Force India VJM10

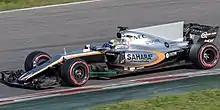
The VJM10 sporting the original livery during pre-season testing

Initially, during pre-season testing the team struggled due to an overweight car and was mired in a very tight midfield battle which included Toro Rosso, Haas, Renault and the Williams team.